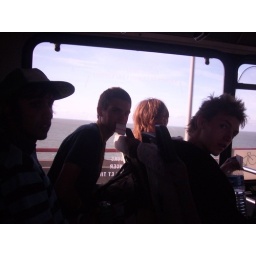
bus over the bridge